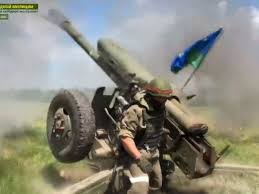
Label: Self Propelled Artillery